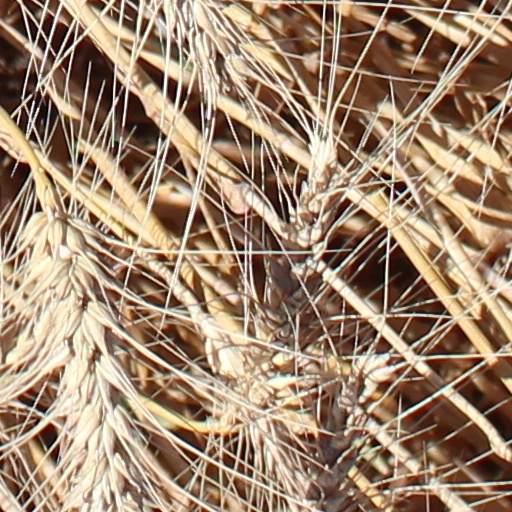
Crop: wheat